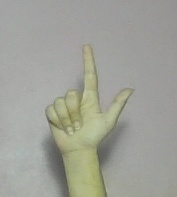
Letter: laam